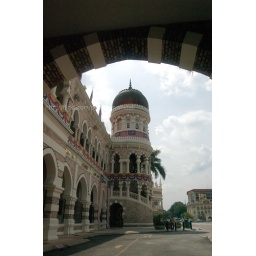
ministry of arts building in dataran merdeka, clock tower under arch view